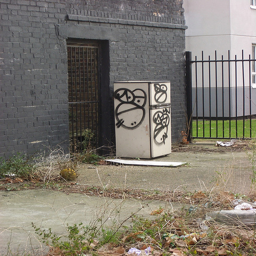
A refrigerator up against a wall of a building.
an old fridge sitting outside a building with graffiti
A refridgerator covered in graffiti in the lot of a building
 The refrigerator has been decorated with destructive grafitti.
A white box sitting next to a metal iron fence.